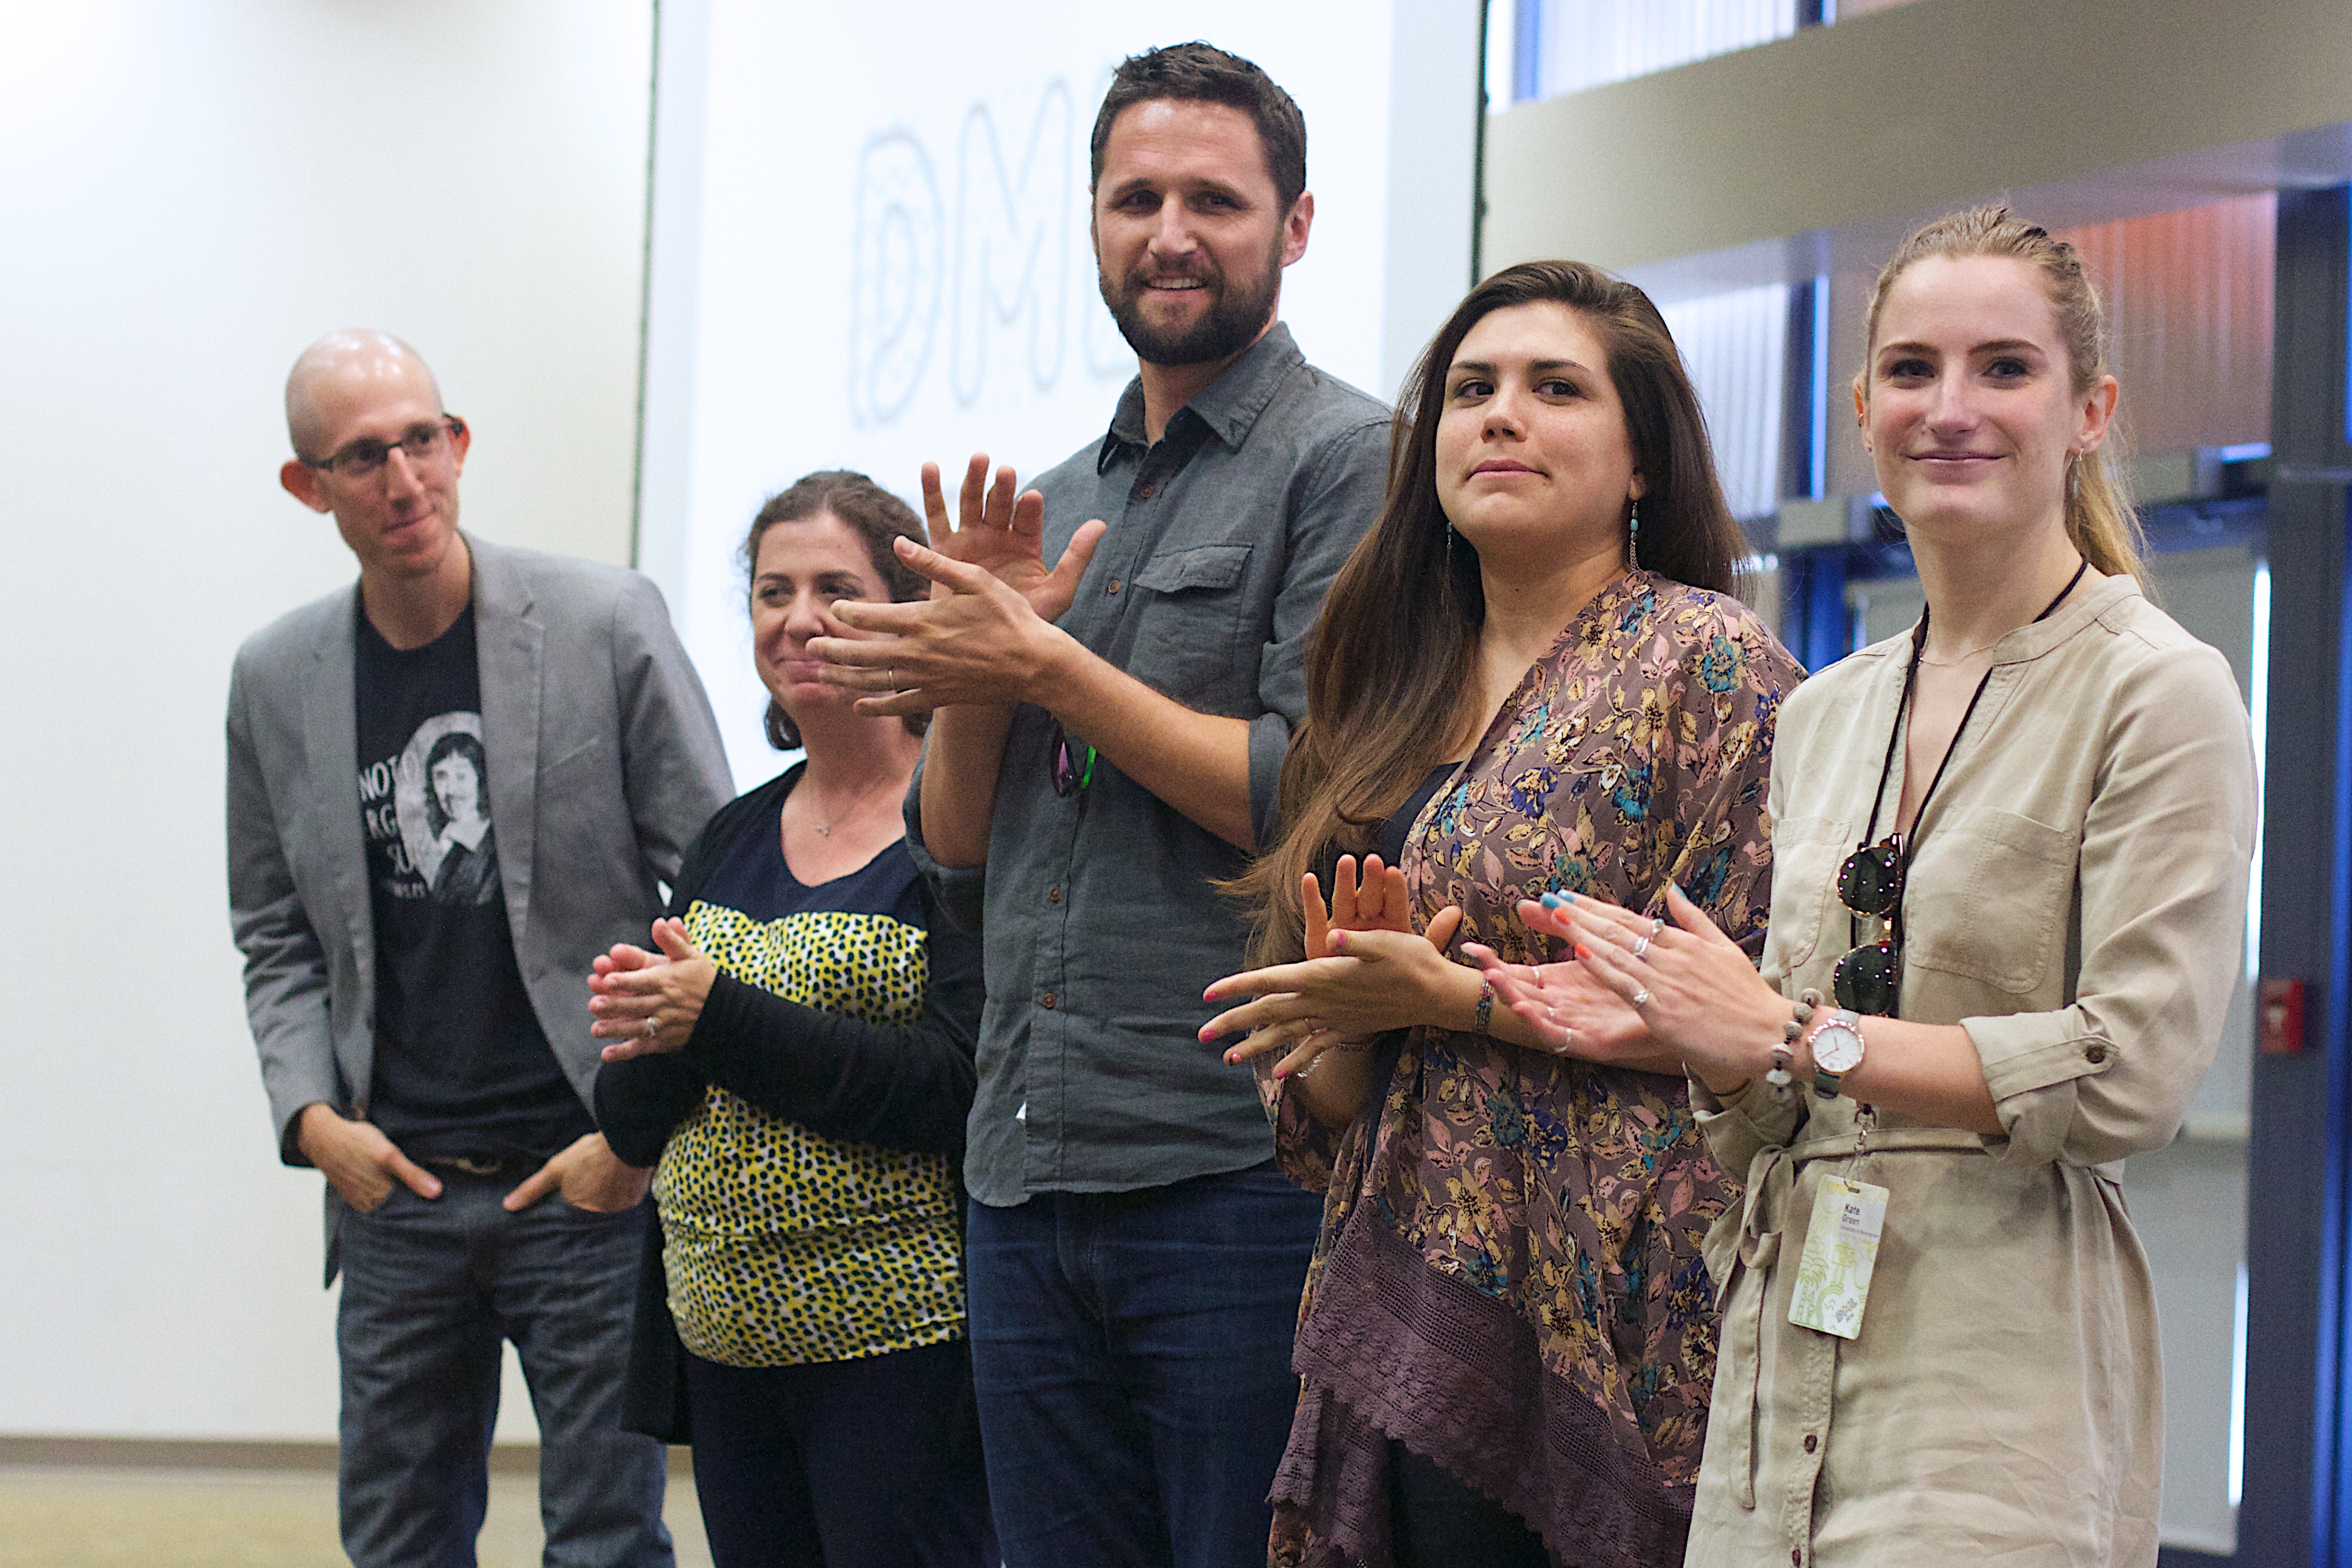
community, 2016dml, art exhibition